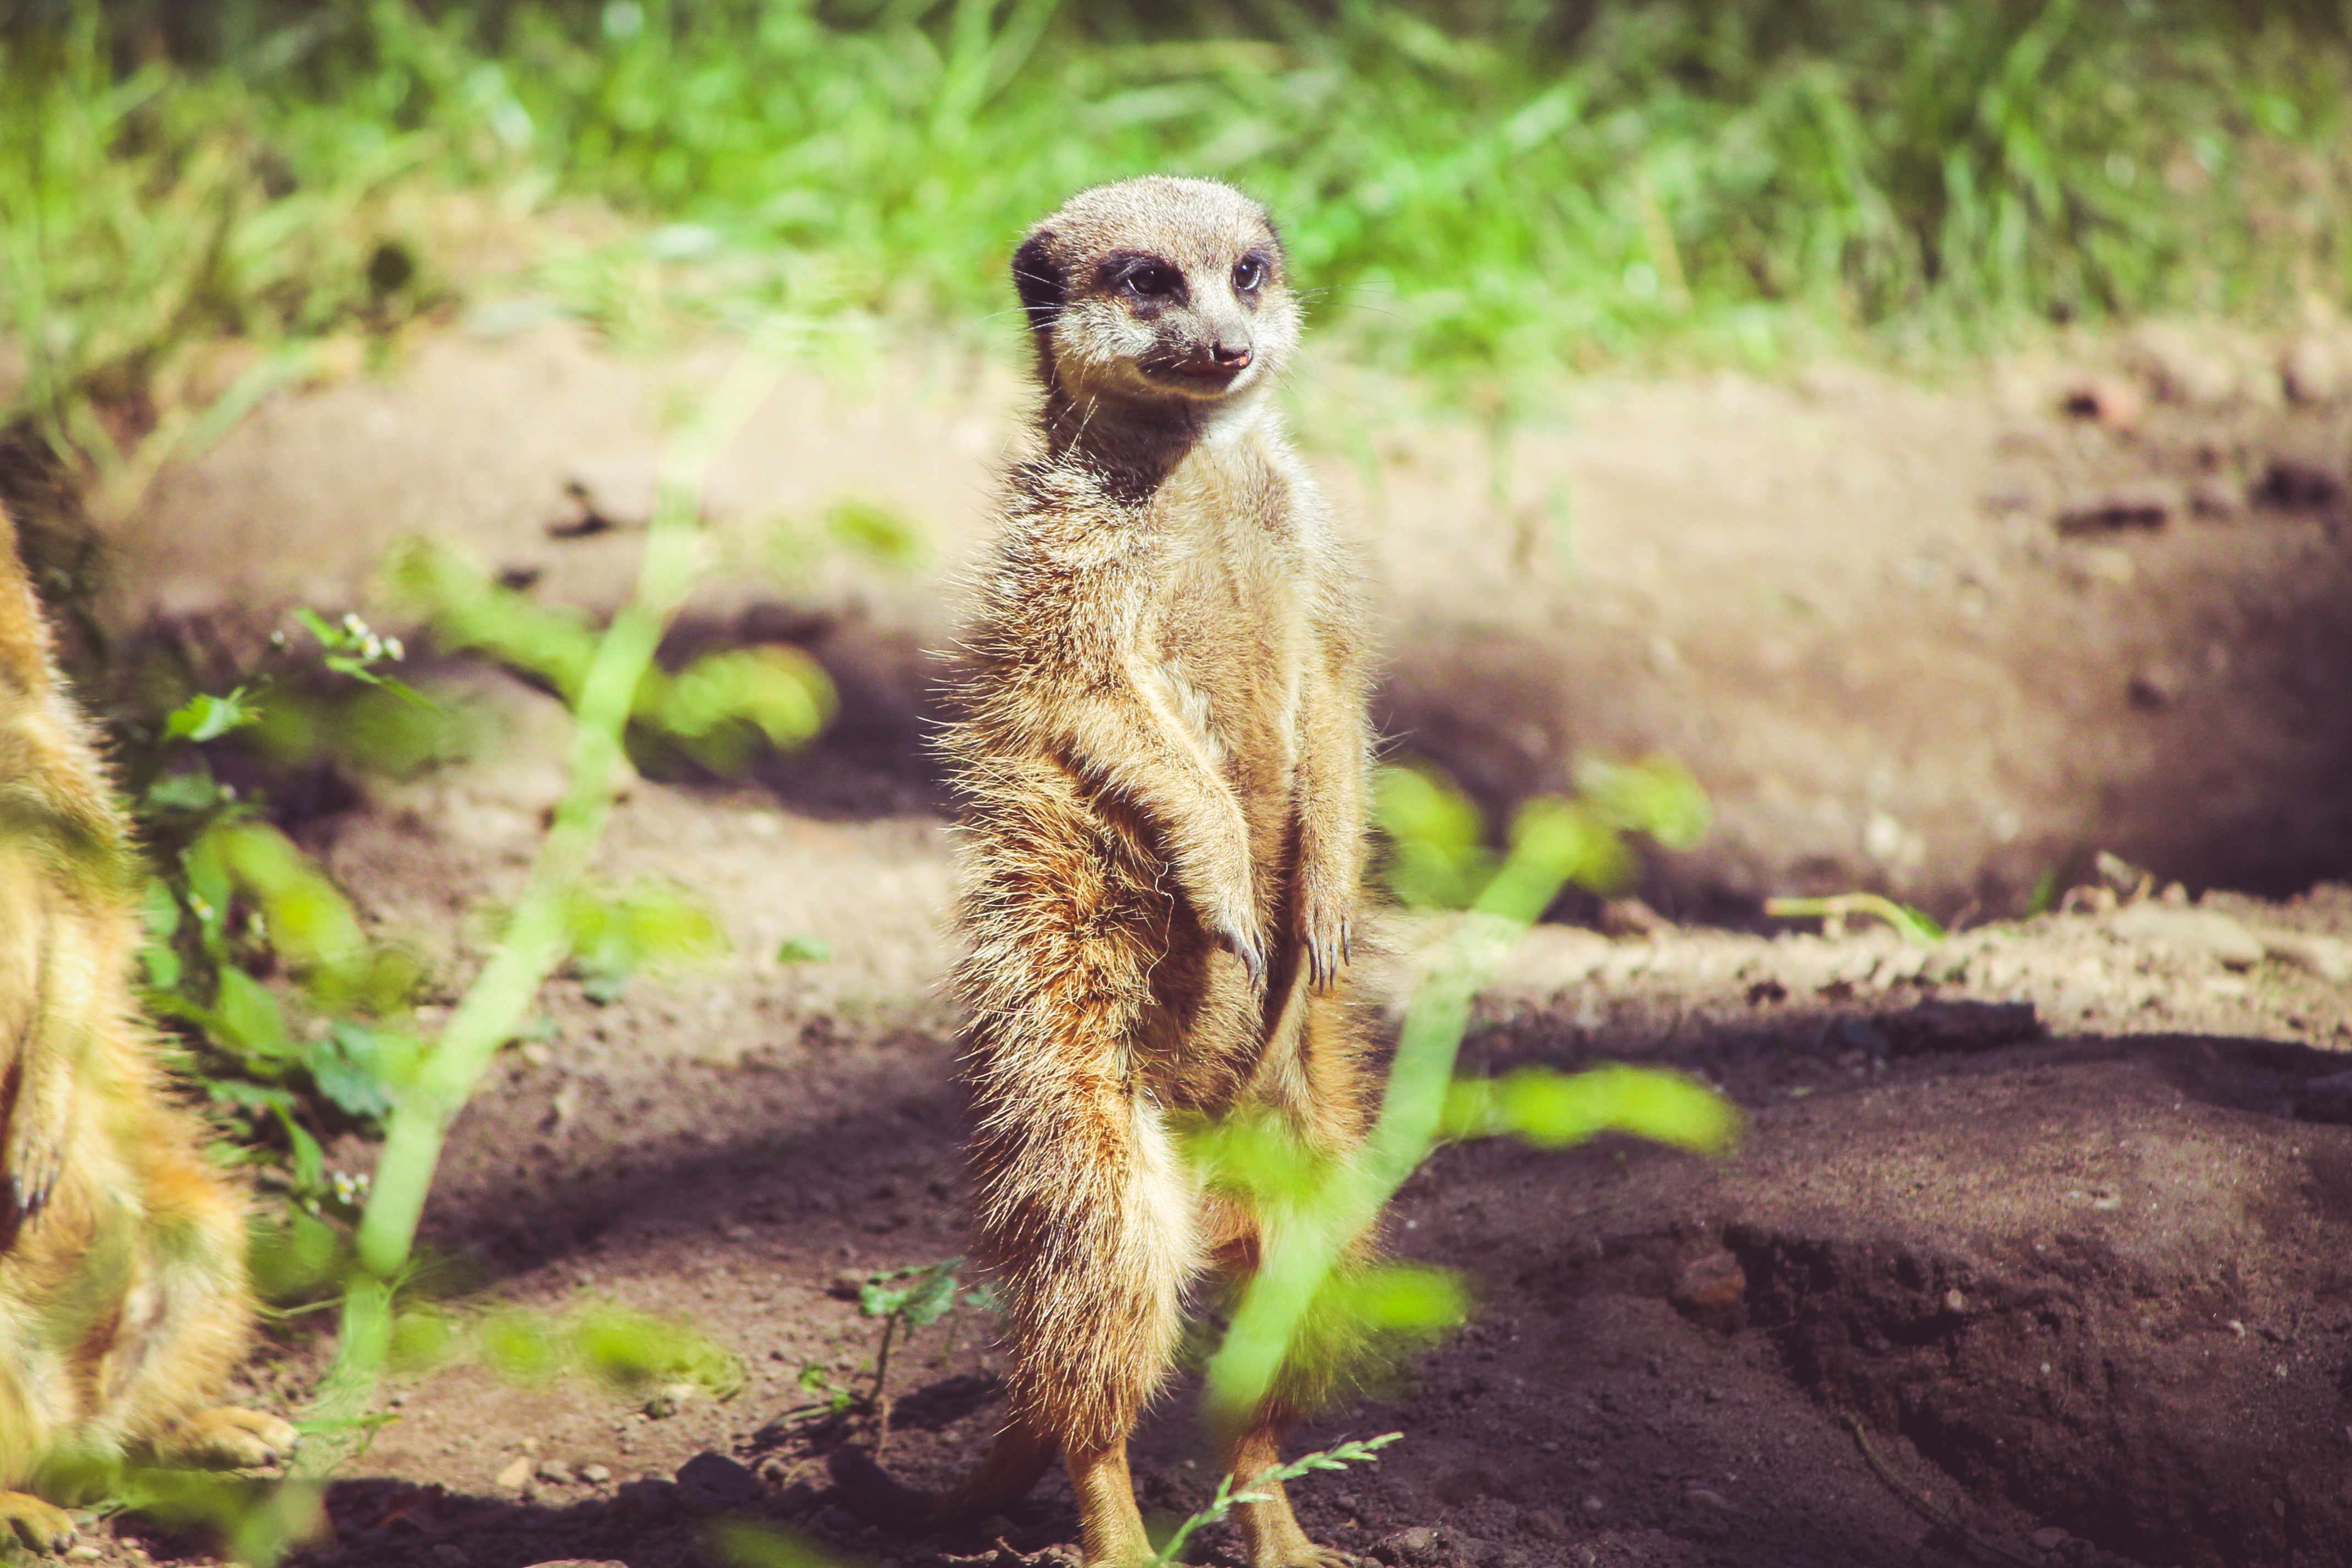
wildlife, zoo, mammal, fauna, vertebrate, meerkat, mongoose